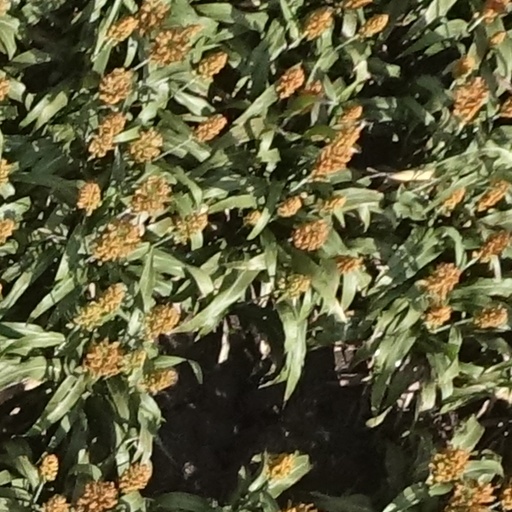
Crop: sorghum